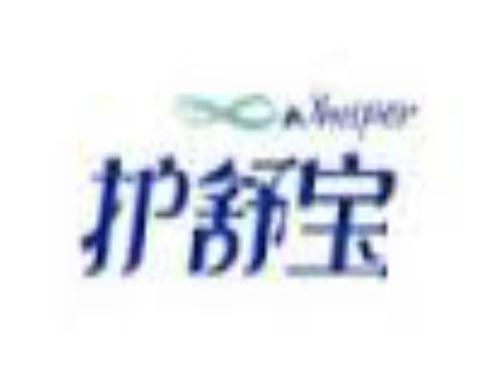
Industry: Necessities